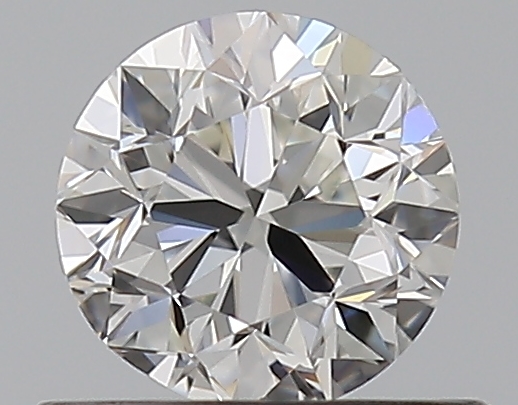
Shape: round
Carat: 0.5
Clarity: VS1
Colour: G
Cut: GD
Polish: VG
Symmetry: GD
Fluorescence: N
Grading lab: GIA
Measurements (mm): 4.83 x 4.9 x 3.24